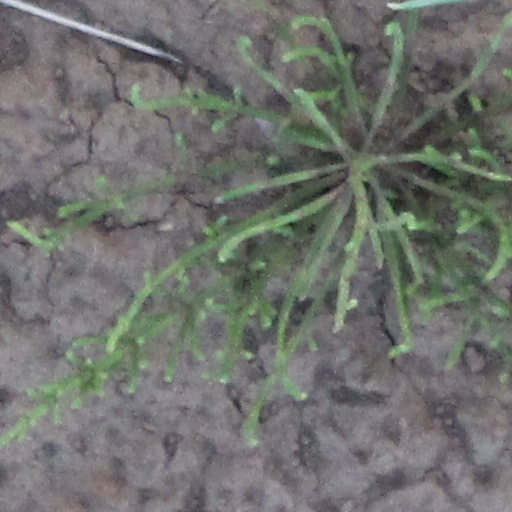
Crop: wheat